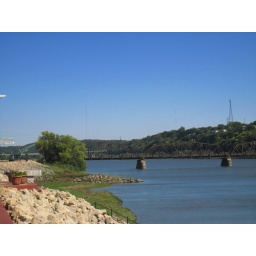
The Mississippi river railroad bridge in Dubuque, Ia